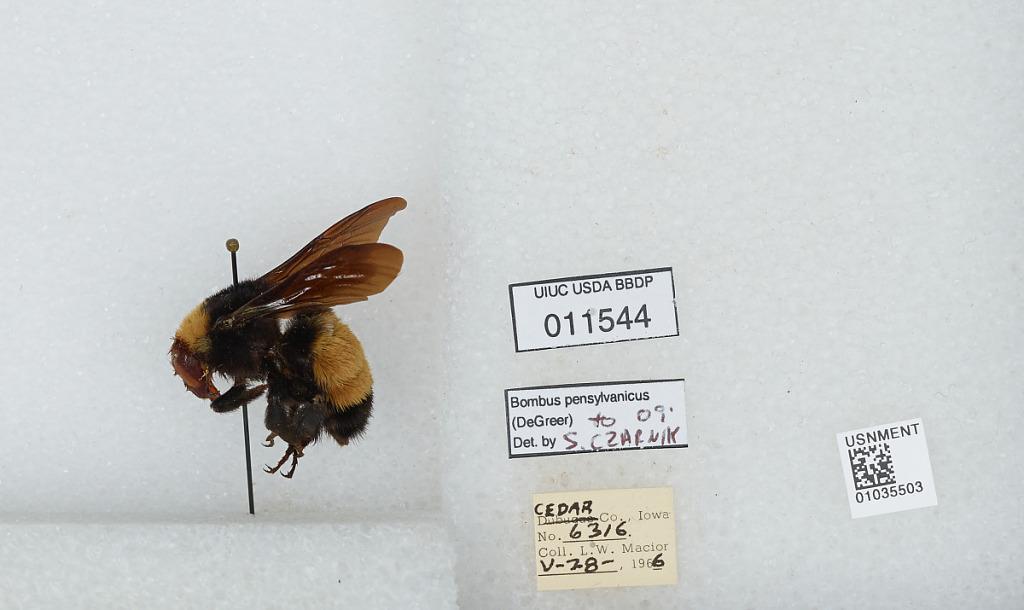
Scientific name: Bombus (Fervidobombus) pensylvanicus pensylvanicus (De Geer)
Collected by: L. Macior
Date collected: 1966-5-28
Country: United States
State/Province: Iowa
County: Cedar
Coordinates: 41.77, -91.13
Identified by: Czarnik, S.